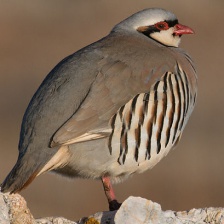
Species: CHUKAR PARTRIDGE
Scientific name: ALECTORIS CHUKAR
ImageNet parent category: partridge